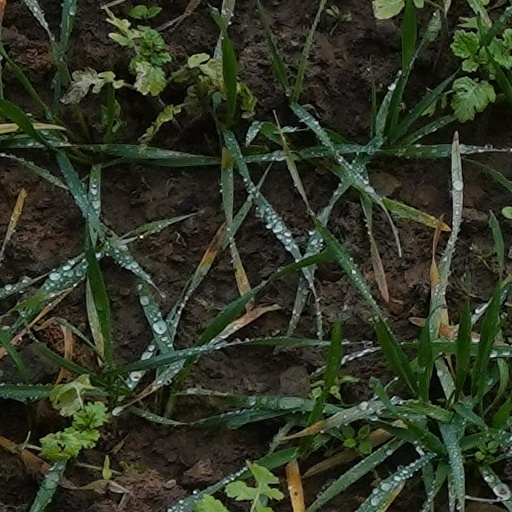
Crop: wheat